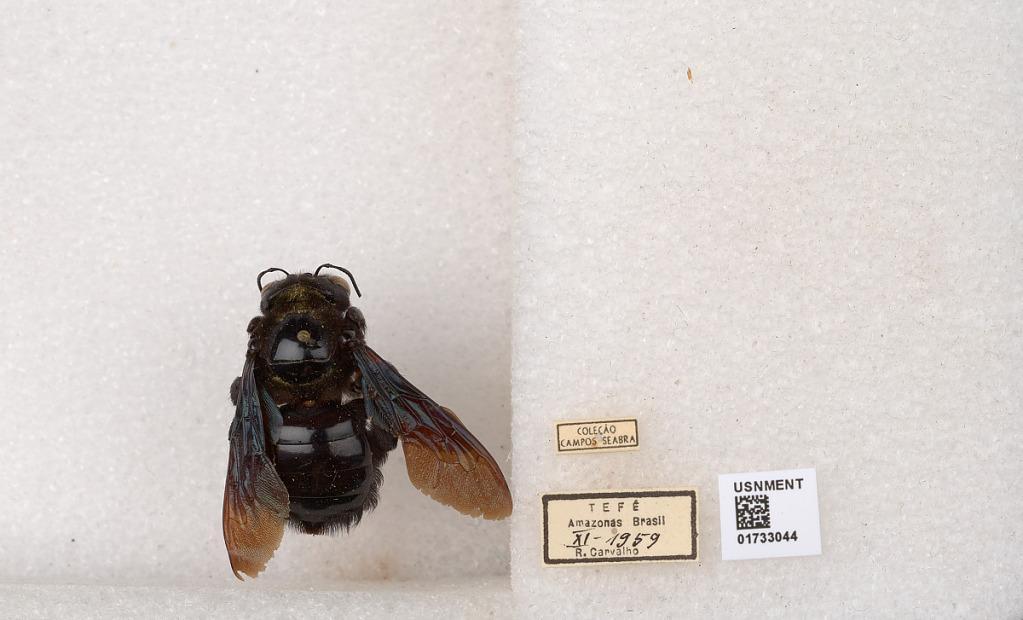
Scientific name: Xylocopa (Neoxylocopa) frontalis (Olivier)
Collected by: R. Carvalho
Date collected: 1959-11-1
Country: Brazil
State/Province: Amazonas
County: Tefe